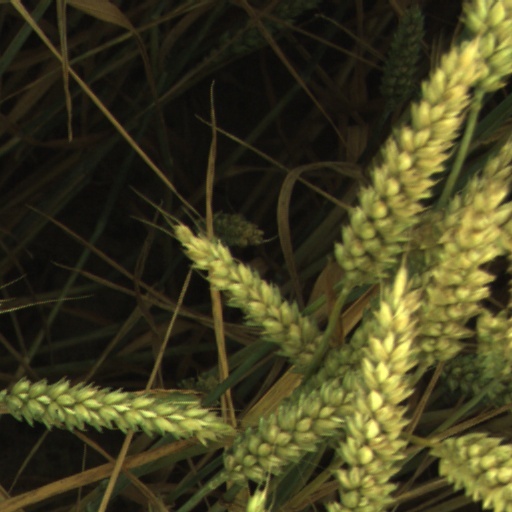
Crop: wheat